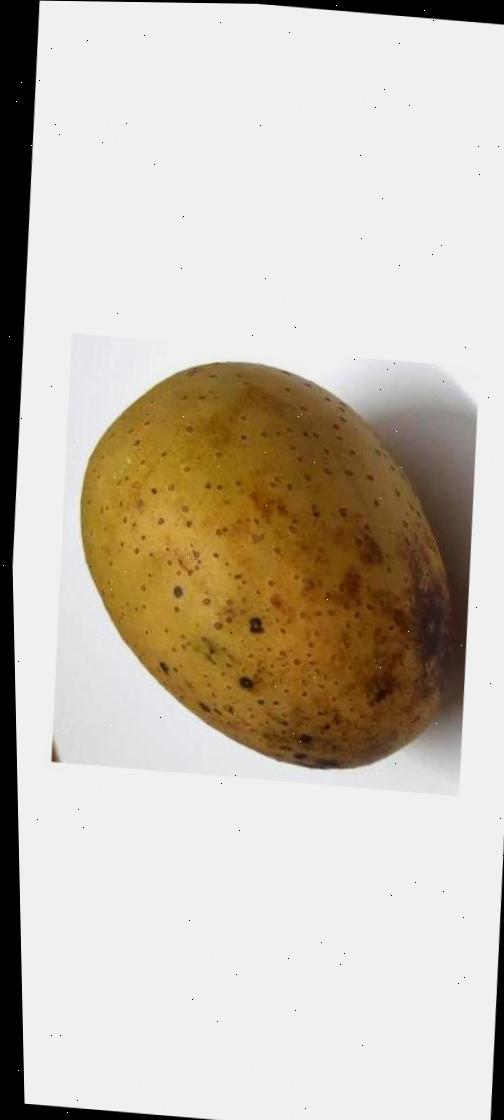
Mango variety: Gourmoti